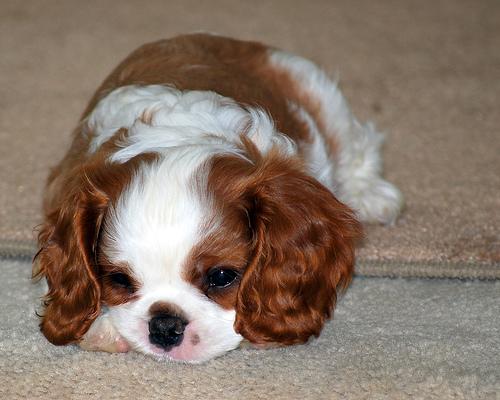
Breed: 207-n000026-Blenheim_spaniel